Marie Krøyer

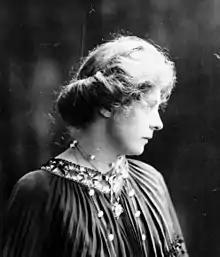
Kroyer in 1905

Marie Triepcke Krøyer Alfvén (11 June 1867 – 25 May 1940) commonly known as Marie Krøyer, was a Danish painter. She is remembered principally as the wife of Peder Severin Krøyer, one of the most successful members of the artists' colony known as the Skagen Painters, which flourished at the end of the 19th century in the far north of Jutland. Marie was also a part of the small group of Danish painters in her own right. From an early age, Marie aspired to become an artist, and after training privately in Copenhagen she went to Paris to continue her studies. There she was educated in the principles of Naturalism, and was influenced greatly by the French Impressionists. It was there, in early 1889, that she met Krøyer, who immediately fell madly in love with her. Although he was sixteen years her senior, the couple married that summer and in 1891 settled in Skagen. Clearly inspired by Marie's beauty, Krøyer had ample opportunity to paint her portraits both indoors and outdoors, especially on the beach. Married life became more difficult as Krøyer experienced periods of mental illness from 1900, and Marie eventually began an affair with the Swedish composer Hugo Alfvén who had also been taken by her beauty. The couple had a child, Marie divorced Krøyer and moved to Sweden with Alfvén. They married in 1912, but marital problems once again resulted in divorce. Marie was reluctant to paint after meeting Krøyer, whom she looked up to as a far more competent artist, and she is remembered more as the subject of some of his best-known paintings than for her own work, although several of her pictures have recently attracted renewed interest. She is now also recognized for her significant contributions to design and architecture.